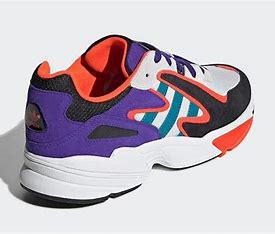
Brand: Adidas
Model: Yung 96 Chasm